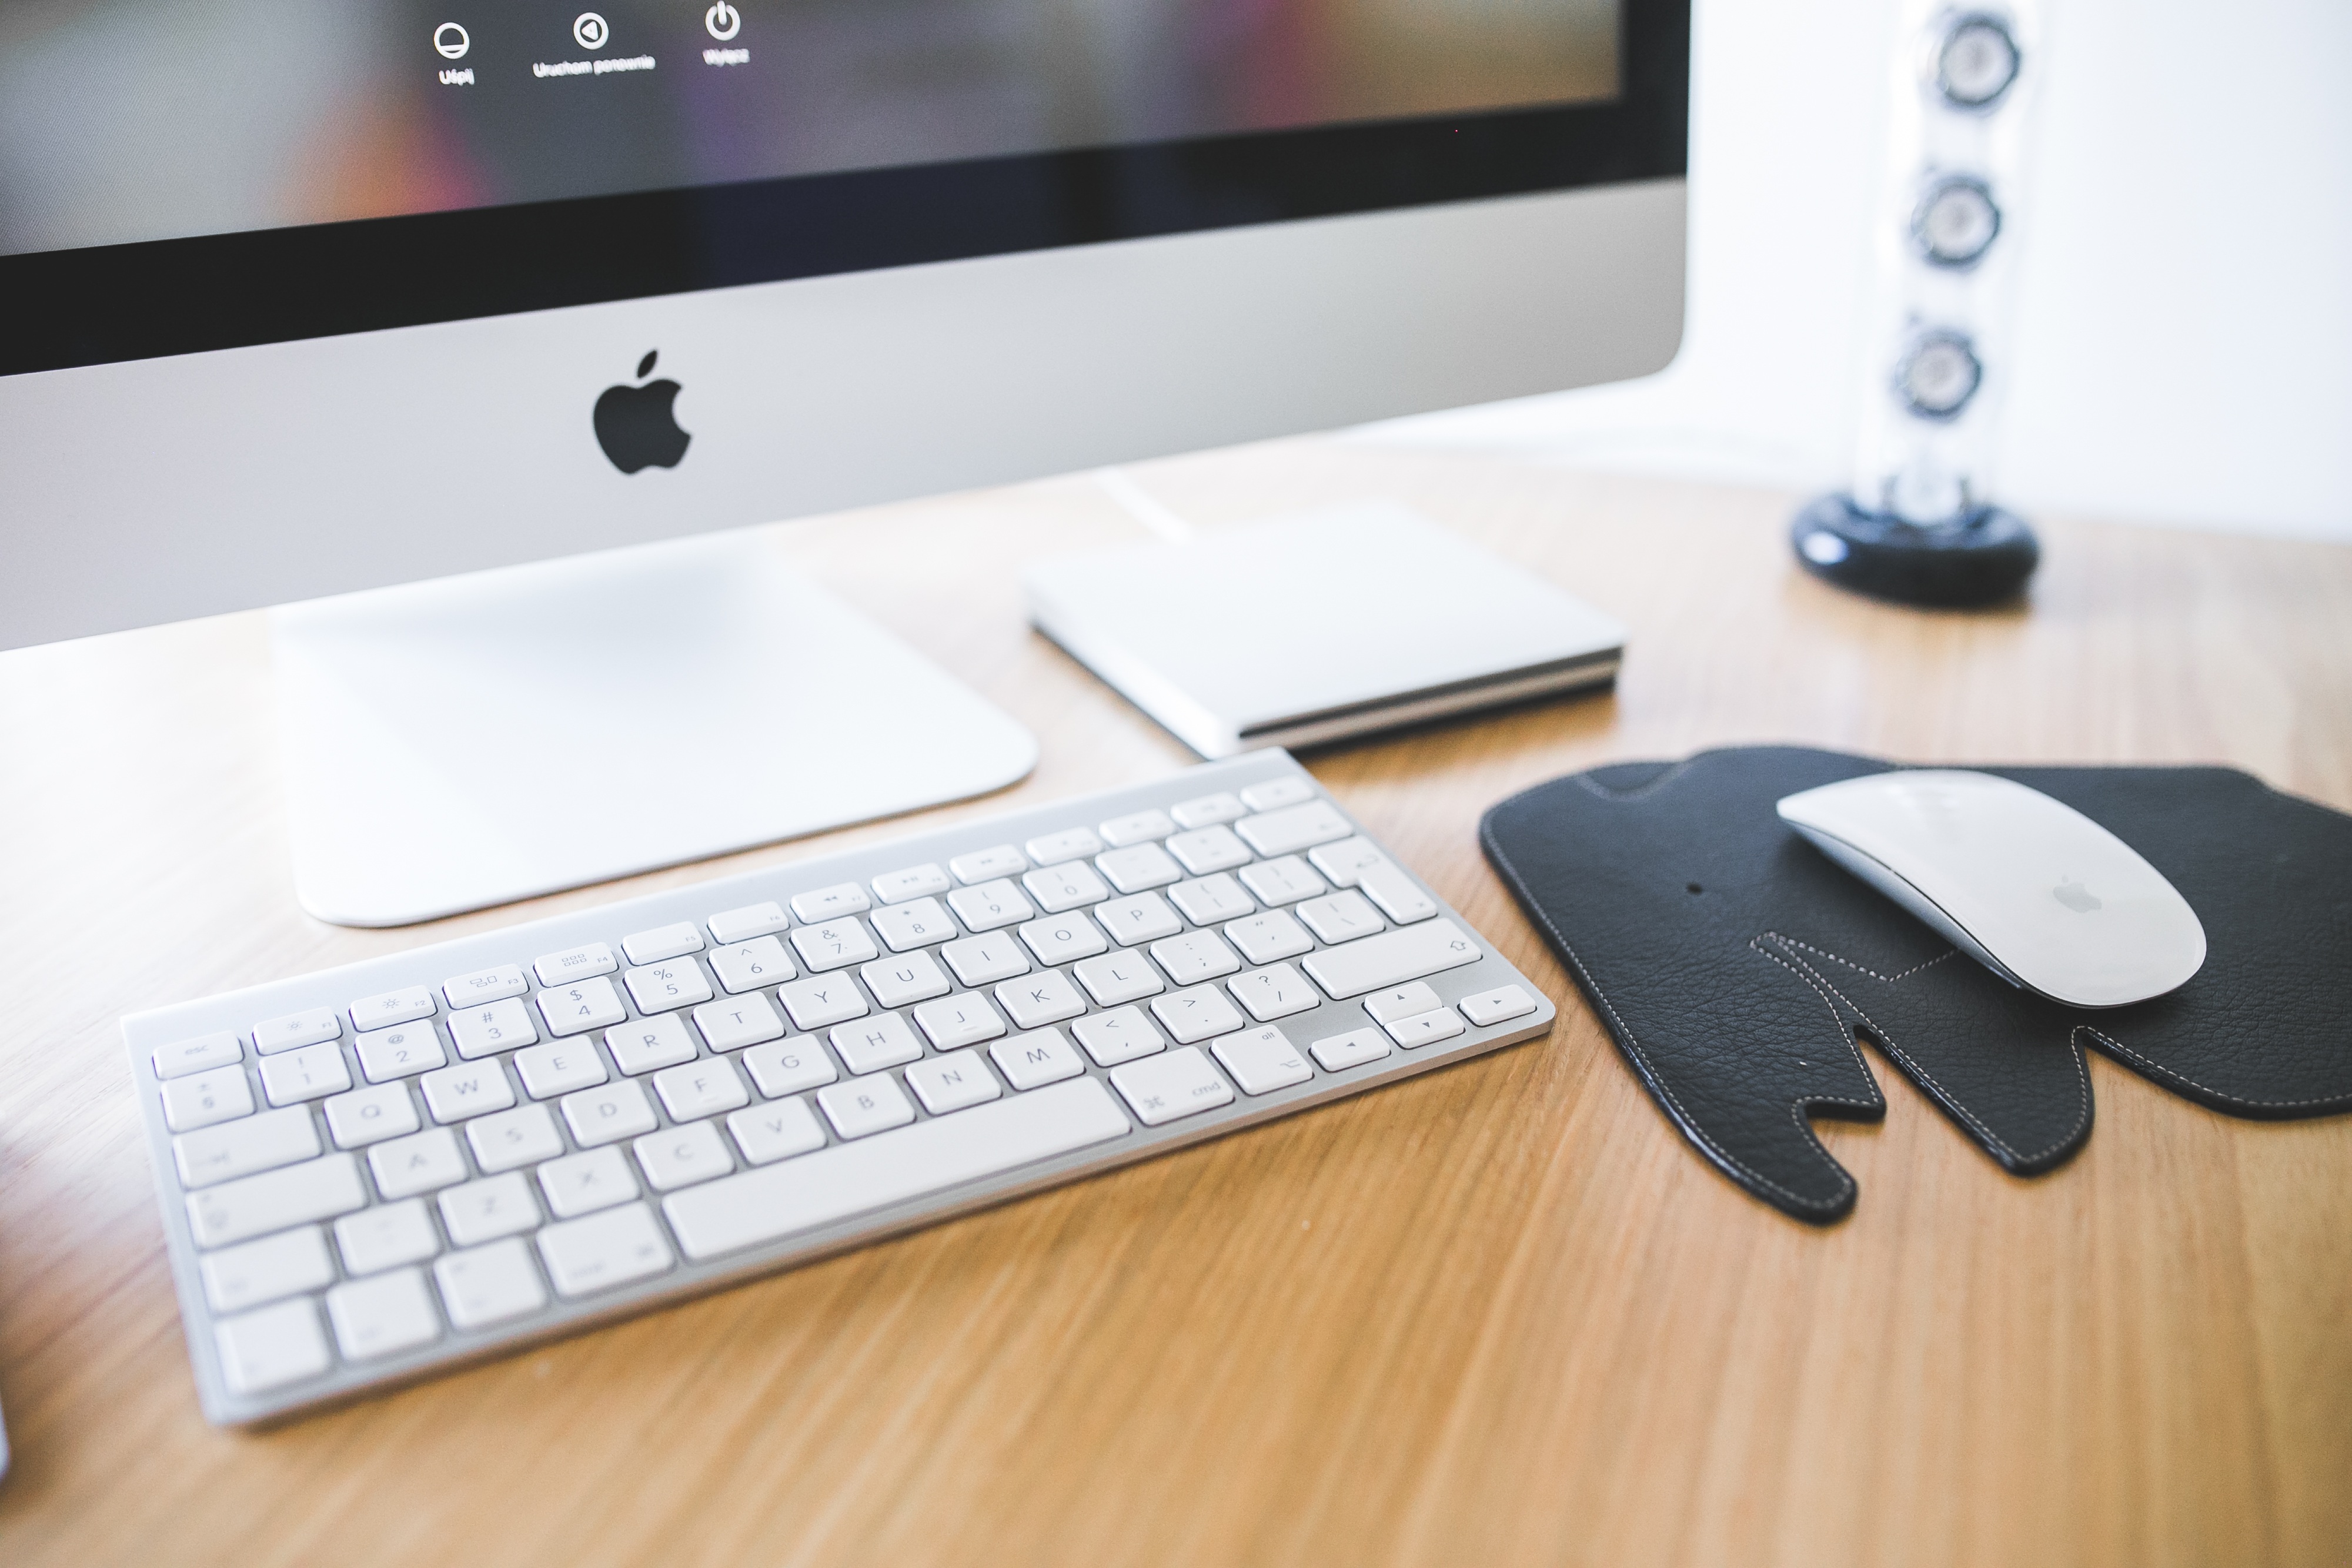
laptop, desk, computer, writing, work, apple, working, keyboard, technology, mouse, workspace, office, gadget, monitor, brand, imac, wooden, multimedia, vitra, computer keyboard, work place, desktop computer, wooden desk, personal computer, lcd, electronic device, elephant pad, eames, eames elephant